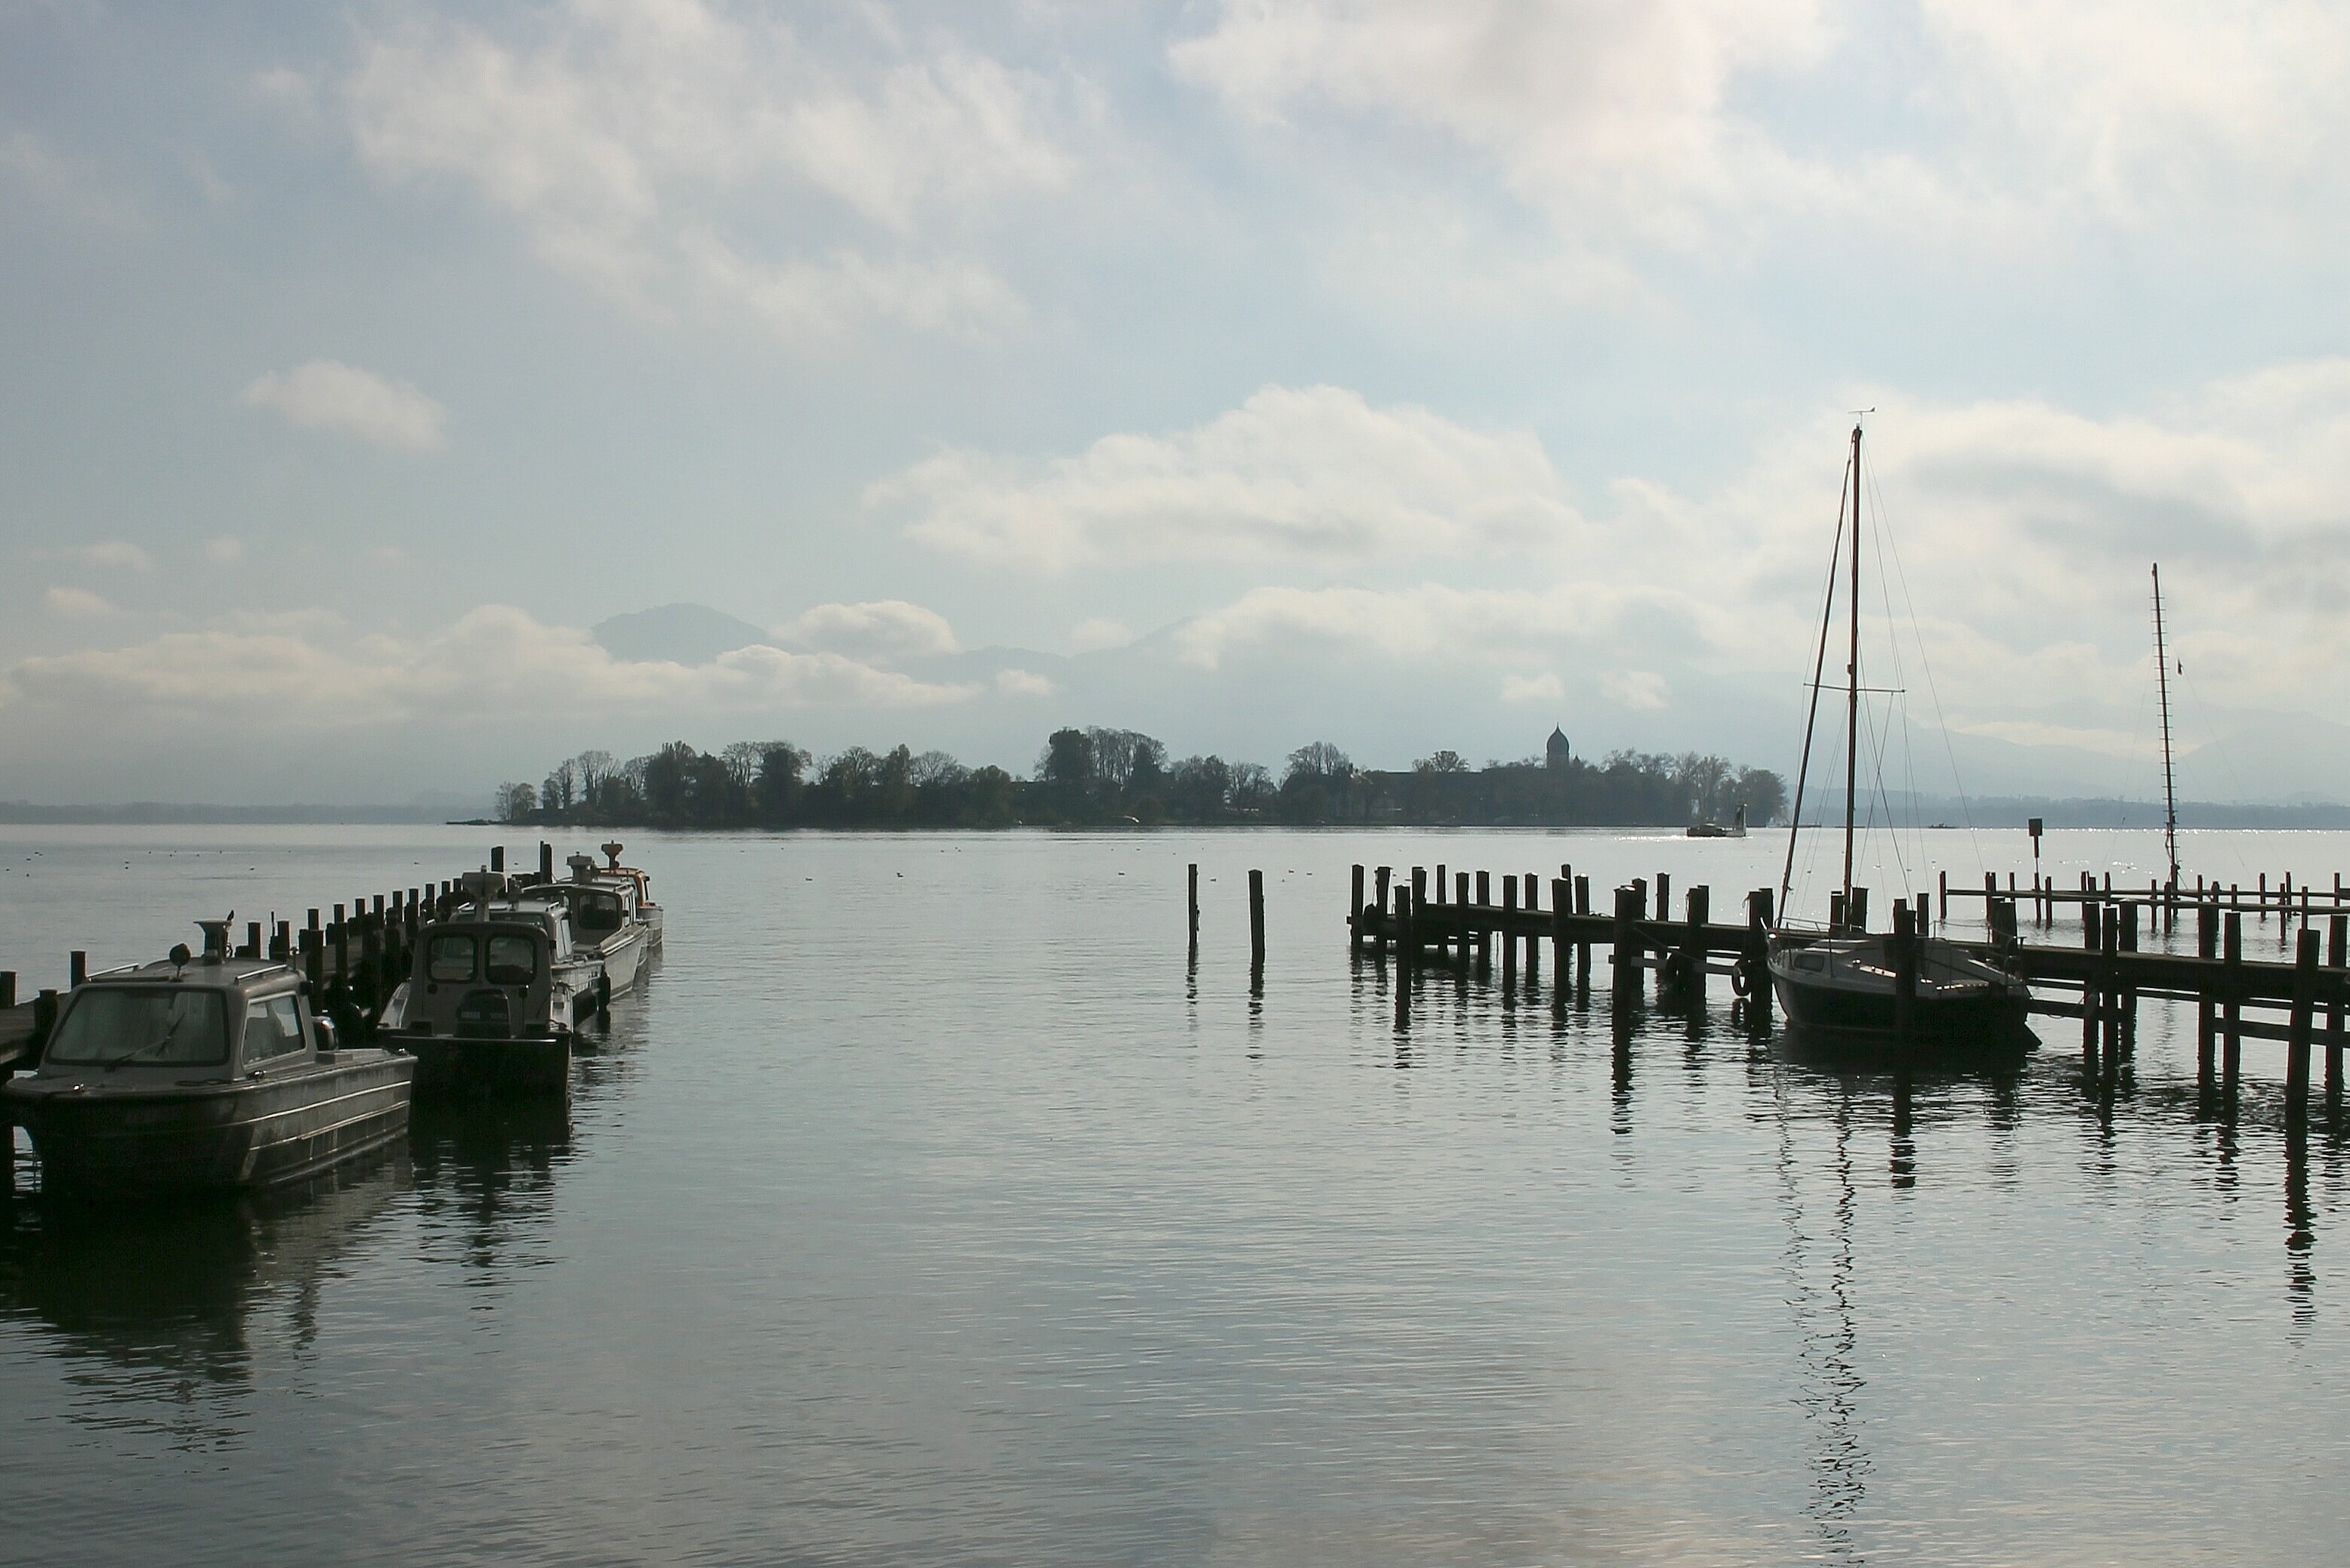
landscape, sea, water, dock, boat, morning, shore, lake, view, pier, river, dark, reflection, vehicle, bay, island, harbor, marina, port, jetty, waterway, boating, channel, watercraft, distant, back light, upper bavaria, chiemsee, in the early morning, ladies island